Japan Air Lines Flight 2

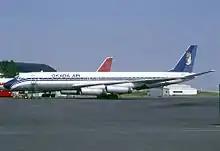
The aircraft was later flew for Okada Air

An early report from the Coast Guard stated the aircraft came to rest upside down. In fact, the plane came to rest on the Bay floor in shallow water approximately deep, leaving the forward exits above the waterline. The chief purser, Kazuo Hashimoto, felt there was no panic amongst passengers after landing, and tried to make an announcement with the public address (PA) system. Since the PA system had failed after the landing, he ended up shouting from the forward cabin for passengers to "Be quiet, the plane has reached the bottom of the sea. It will not sink. Do not worry, we are well-fixed for evacuation." The passengers and crew all evacuated the plane on lifeboats, which were towed by police and Coast Guard boats to the nearby Coyote Point Yacht Harbor. Asoh was the last to leave. Asoh returned to the plane after ensuring everyone was safely ashore to gather and return the passengers' personal belongings.